Street Smart (film)

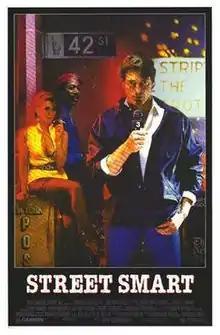
Theatrical release poster

Street Smart is a 1987 American crime thriller film directed by Jerry Schatzberg and starring Christopher Reeve, Morgan Freeman, Kathy Baker and Mimi Rogers. Reeve portrays an ambitious reporter who fabricates an interview with a pimp. When a real pimp who closely matches the fictional description (Freeman) is indicted for murder, both he and the prosecutor try to exploit the reporter for their own ends.